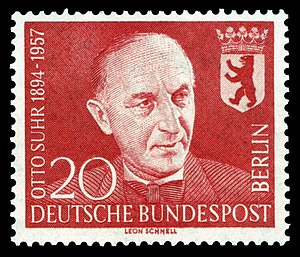
Otto Suhr
Otto Suhr
Otto Suhr var en tysk politiker, der repræsenterede SPD. Han var borgmester i Berlin 1955-1957.